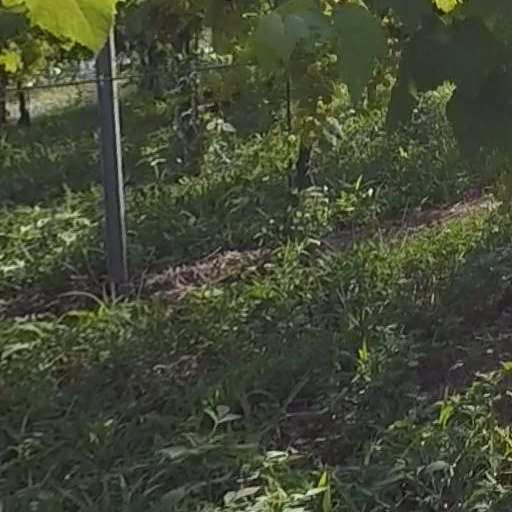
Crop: grape